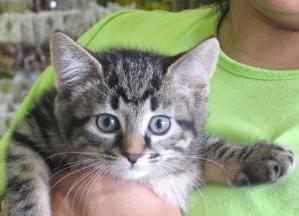
cat